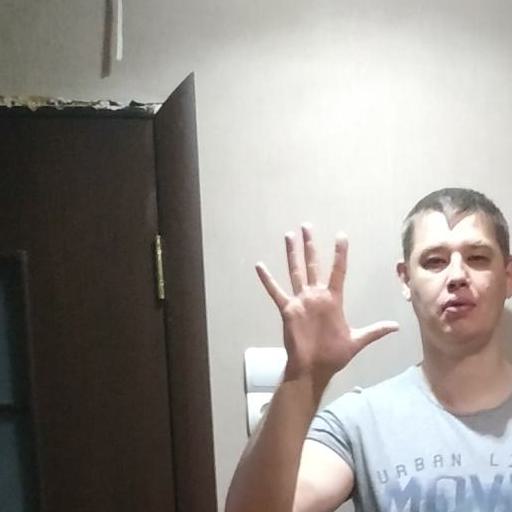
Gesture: palm